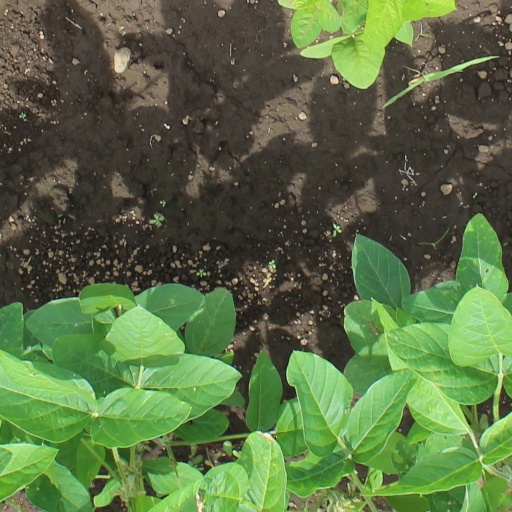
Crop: soybean